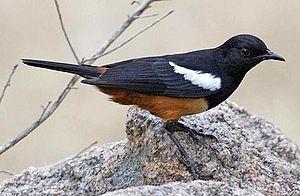
Le Traquet à ventre roux est une espèce de passereau de la famille des Muscicapidae.